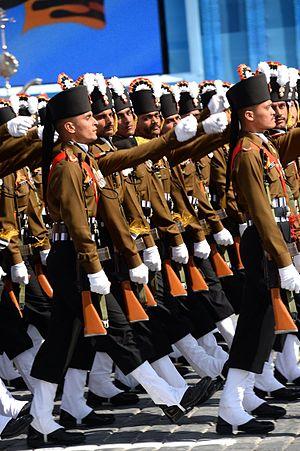
Le défilé militaire du Jour de la Victoire de 2015, qui a eu lieu le 9 mai 2015 sur la place Rouge, à Moscou, en Russie, commémore le 70ᵉ anniversaire de la fin de la Seconde Guerre mondiale en Europe, la Grande Guerre patriotique pour les Russes et leur victoire sur le Troisième Reich.